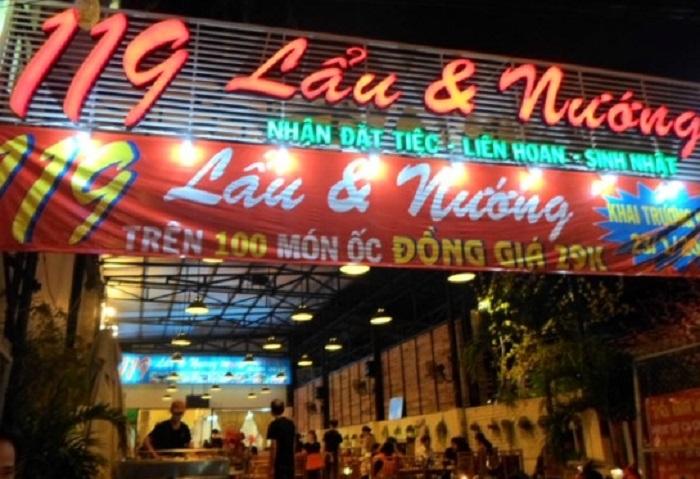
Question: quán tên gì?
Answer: quán tên 119